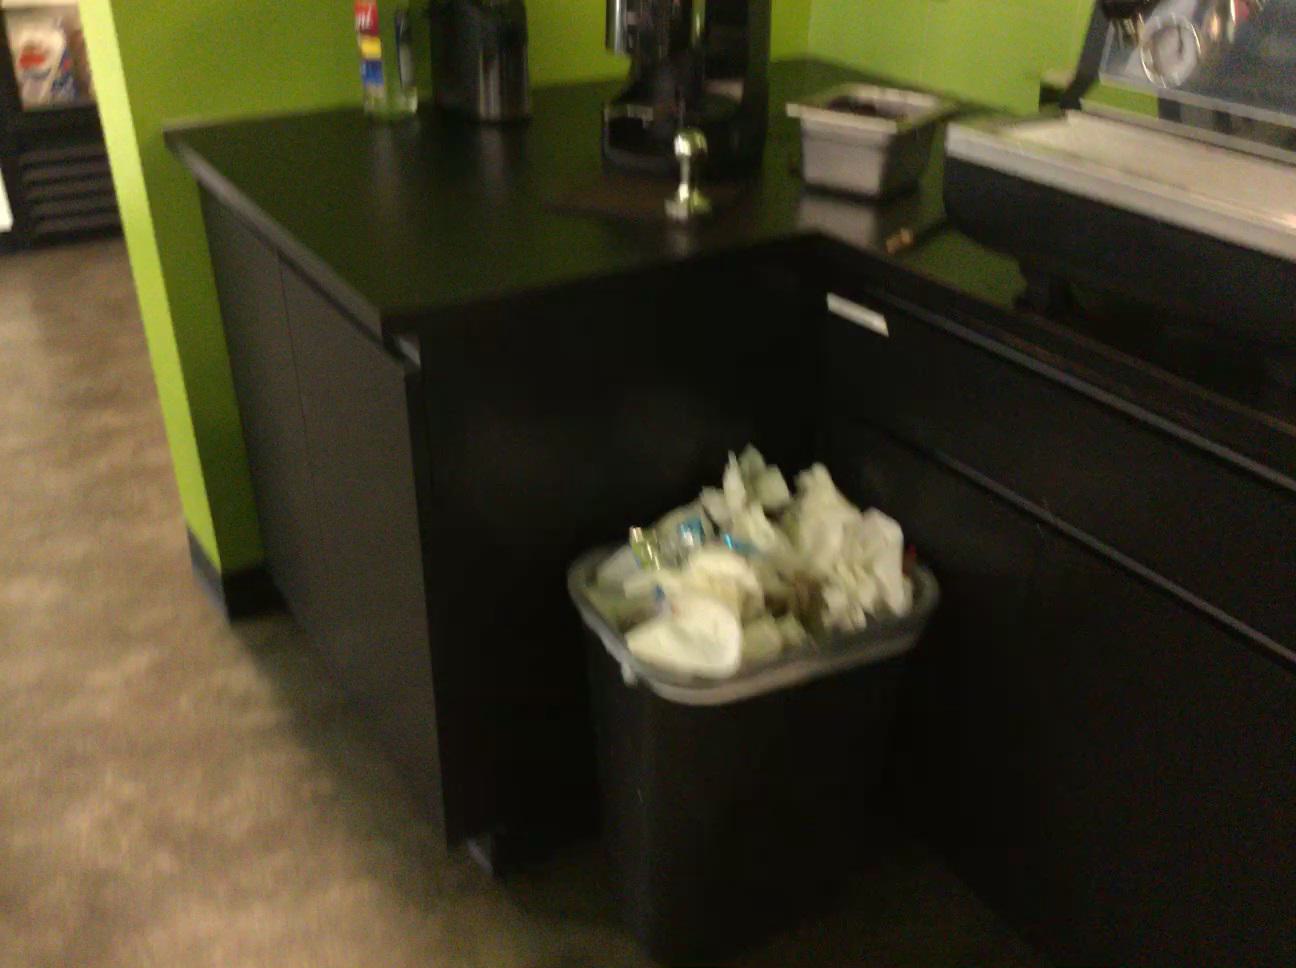
Question: Can the coffee maker fit right of the counter from the world's perspective? Final answer should be yes or no.
Answer: No